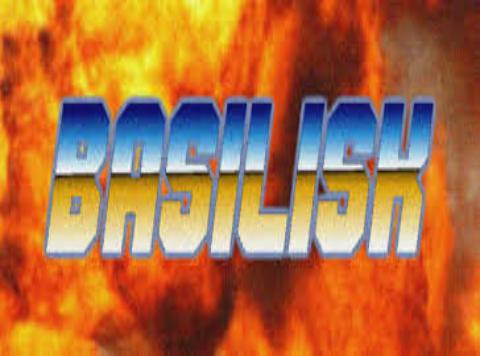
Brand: basilisk
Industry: Others